Nicholas Hammond

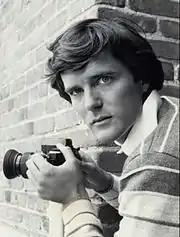
Hammond as Peter Parker in 1977

After the "Spider-Man" series ended, Hammond guest-starred on a number of TV shows of the early 1980s—including "The Love Boat", "Magnum, P.I.", "Murder, She Wrote"—and played recurring roles on "Falcon Crest" and "Dallas".